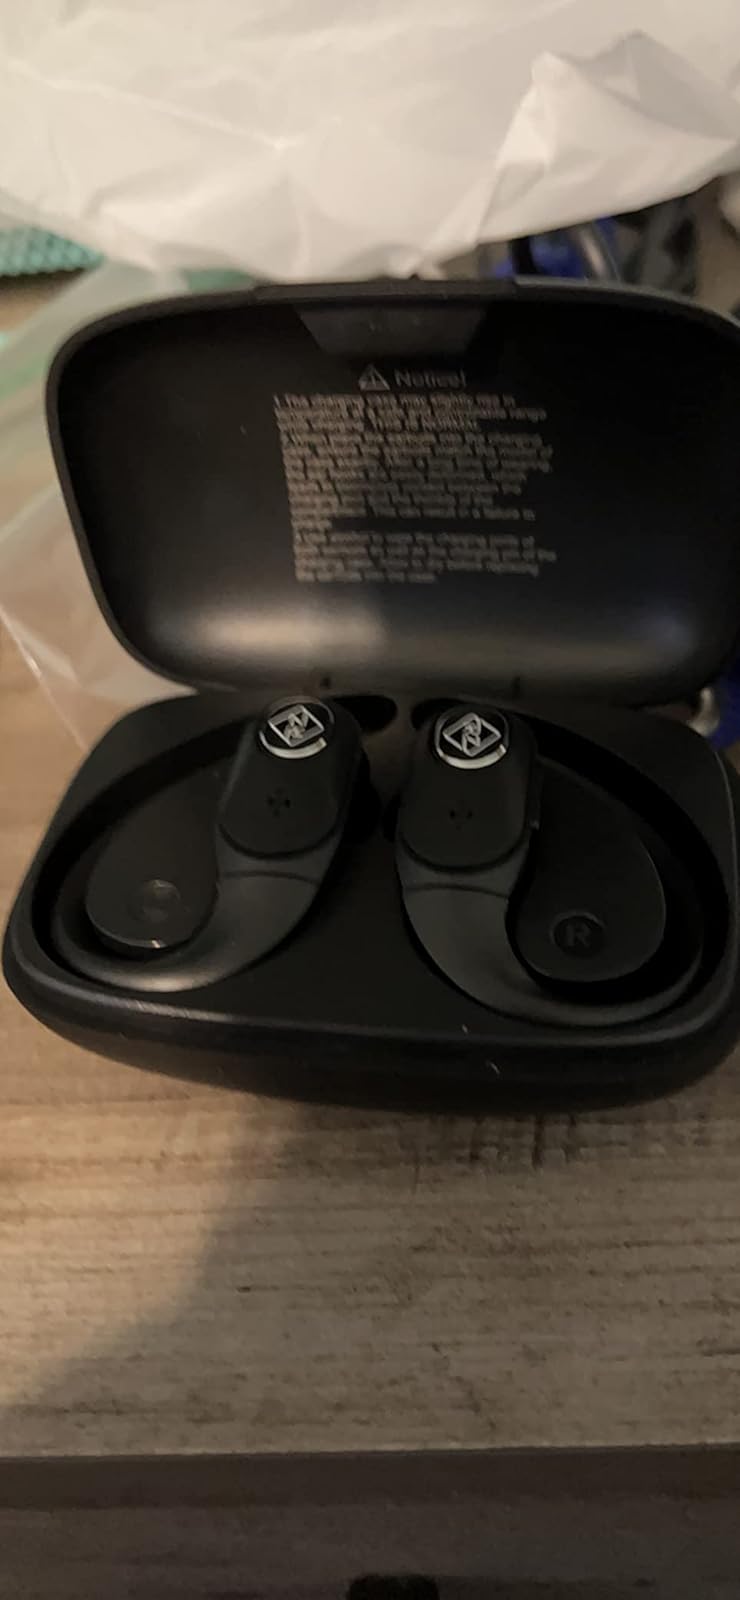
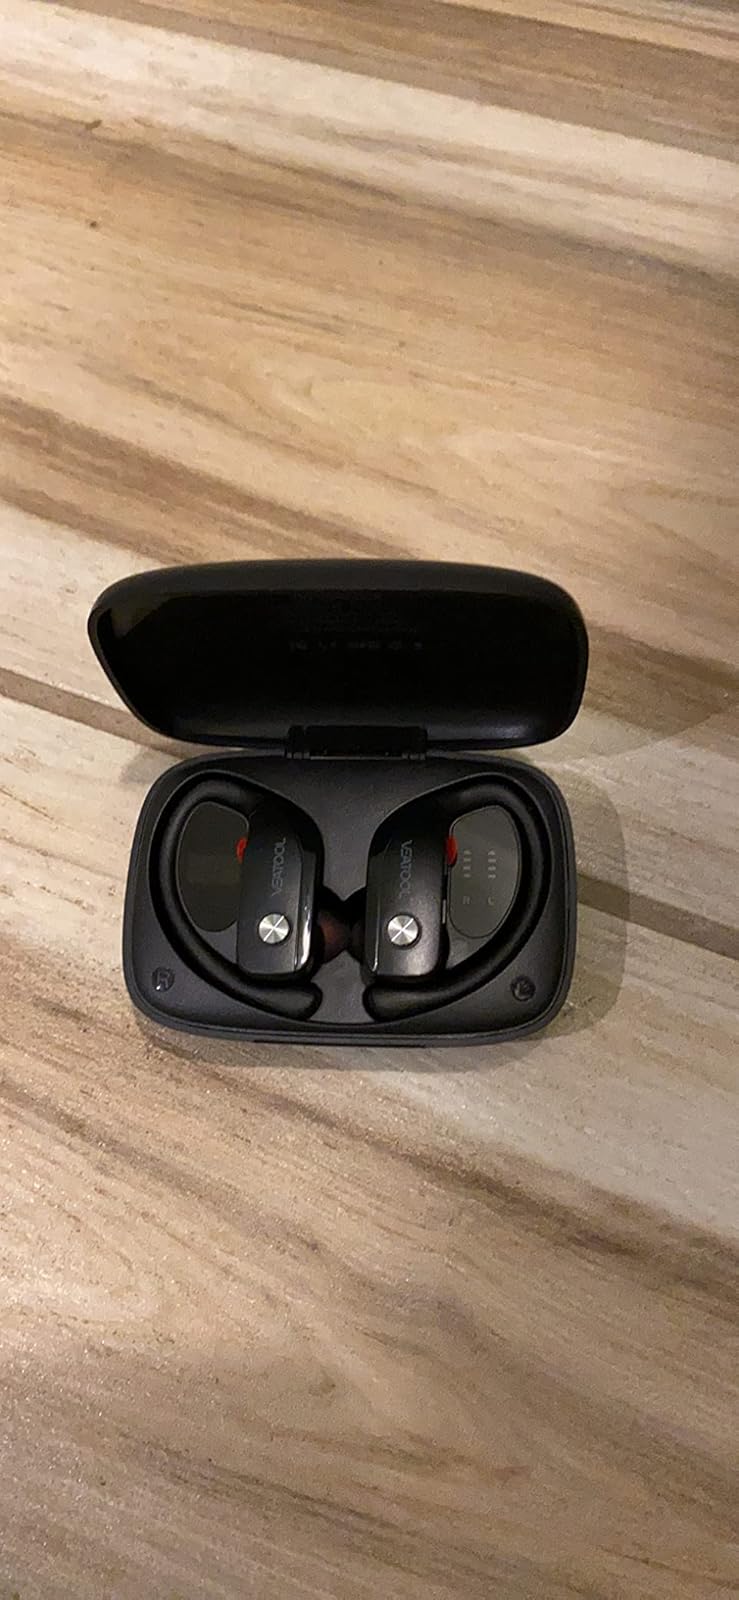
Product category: earbuds
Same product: no